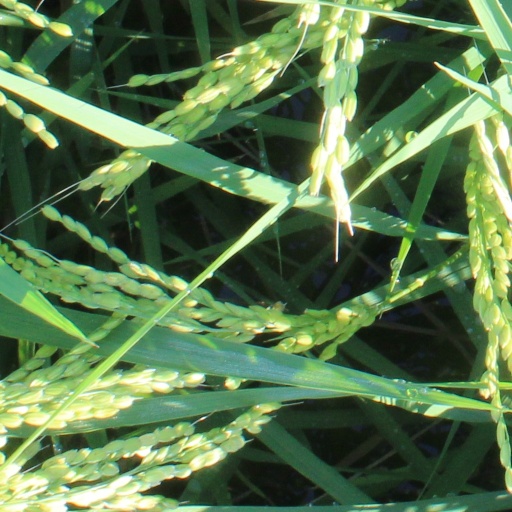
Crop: rice